Seven and the Ragged Tiger

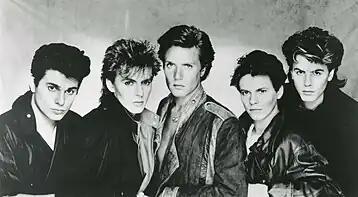
Duran Duran in 1983

To support "Seven and the Ragged Tiger", Duran Duran embarked on a world tour that covered shows in Australia, Japan, England, the US and Canada. Dubbed the Sing Blue Silver Tour after a lyric in "Rio" "The Chauffeur", the tour was documented by a film crew, directed by Mulcahy. It commenced in Canberra, Australia in mid-November 1983 before returning to the UK for concerts in London in early December. A short seven-date leg of Japan occurred throughout mid-to-late January 1984. In Japan, Duran Duran played at larger venues than they were used to; audiences screamed so loud they could not hear themselves play. Throughout the tour, the ensemble displayed a harder and heavier sound compared to the supporting album. Roger Taylor stated: "The guitar is more upfront. We go for more power and everyone projects a lot. It's basically a rock show. We're not a synthesiser band."